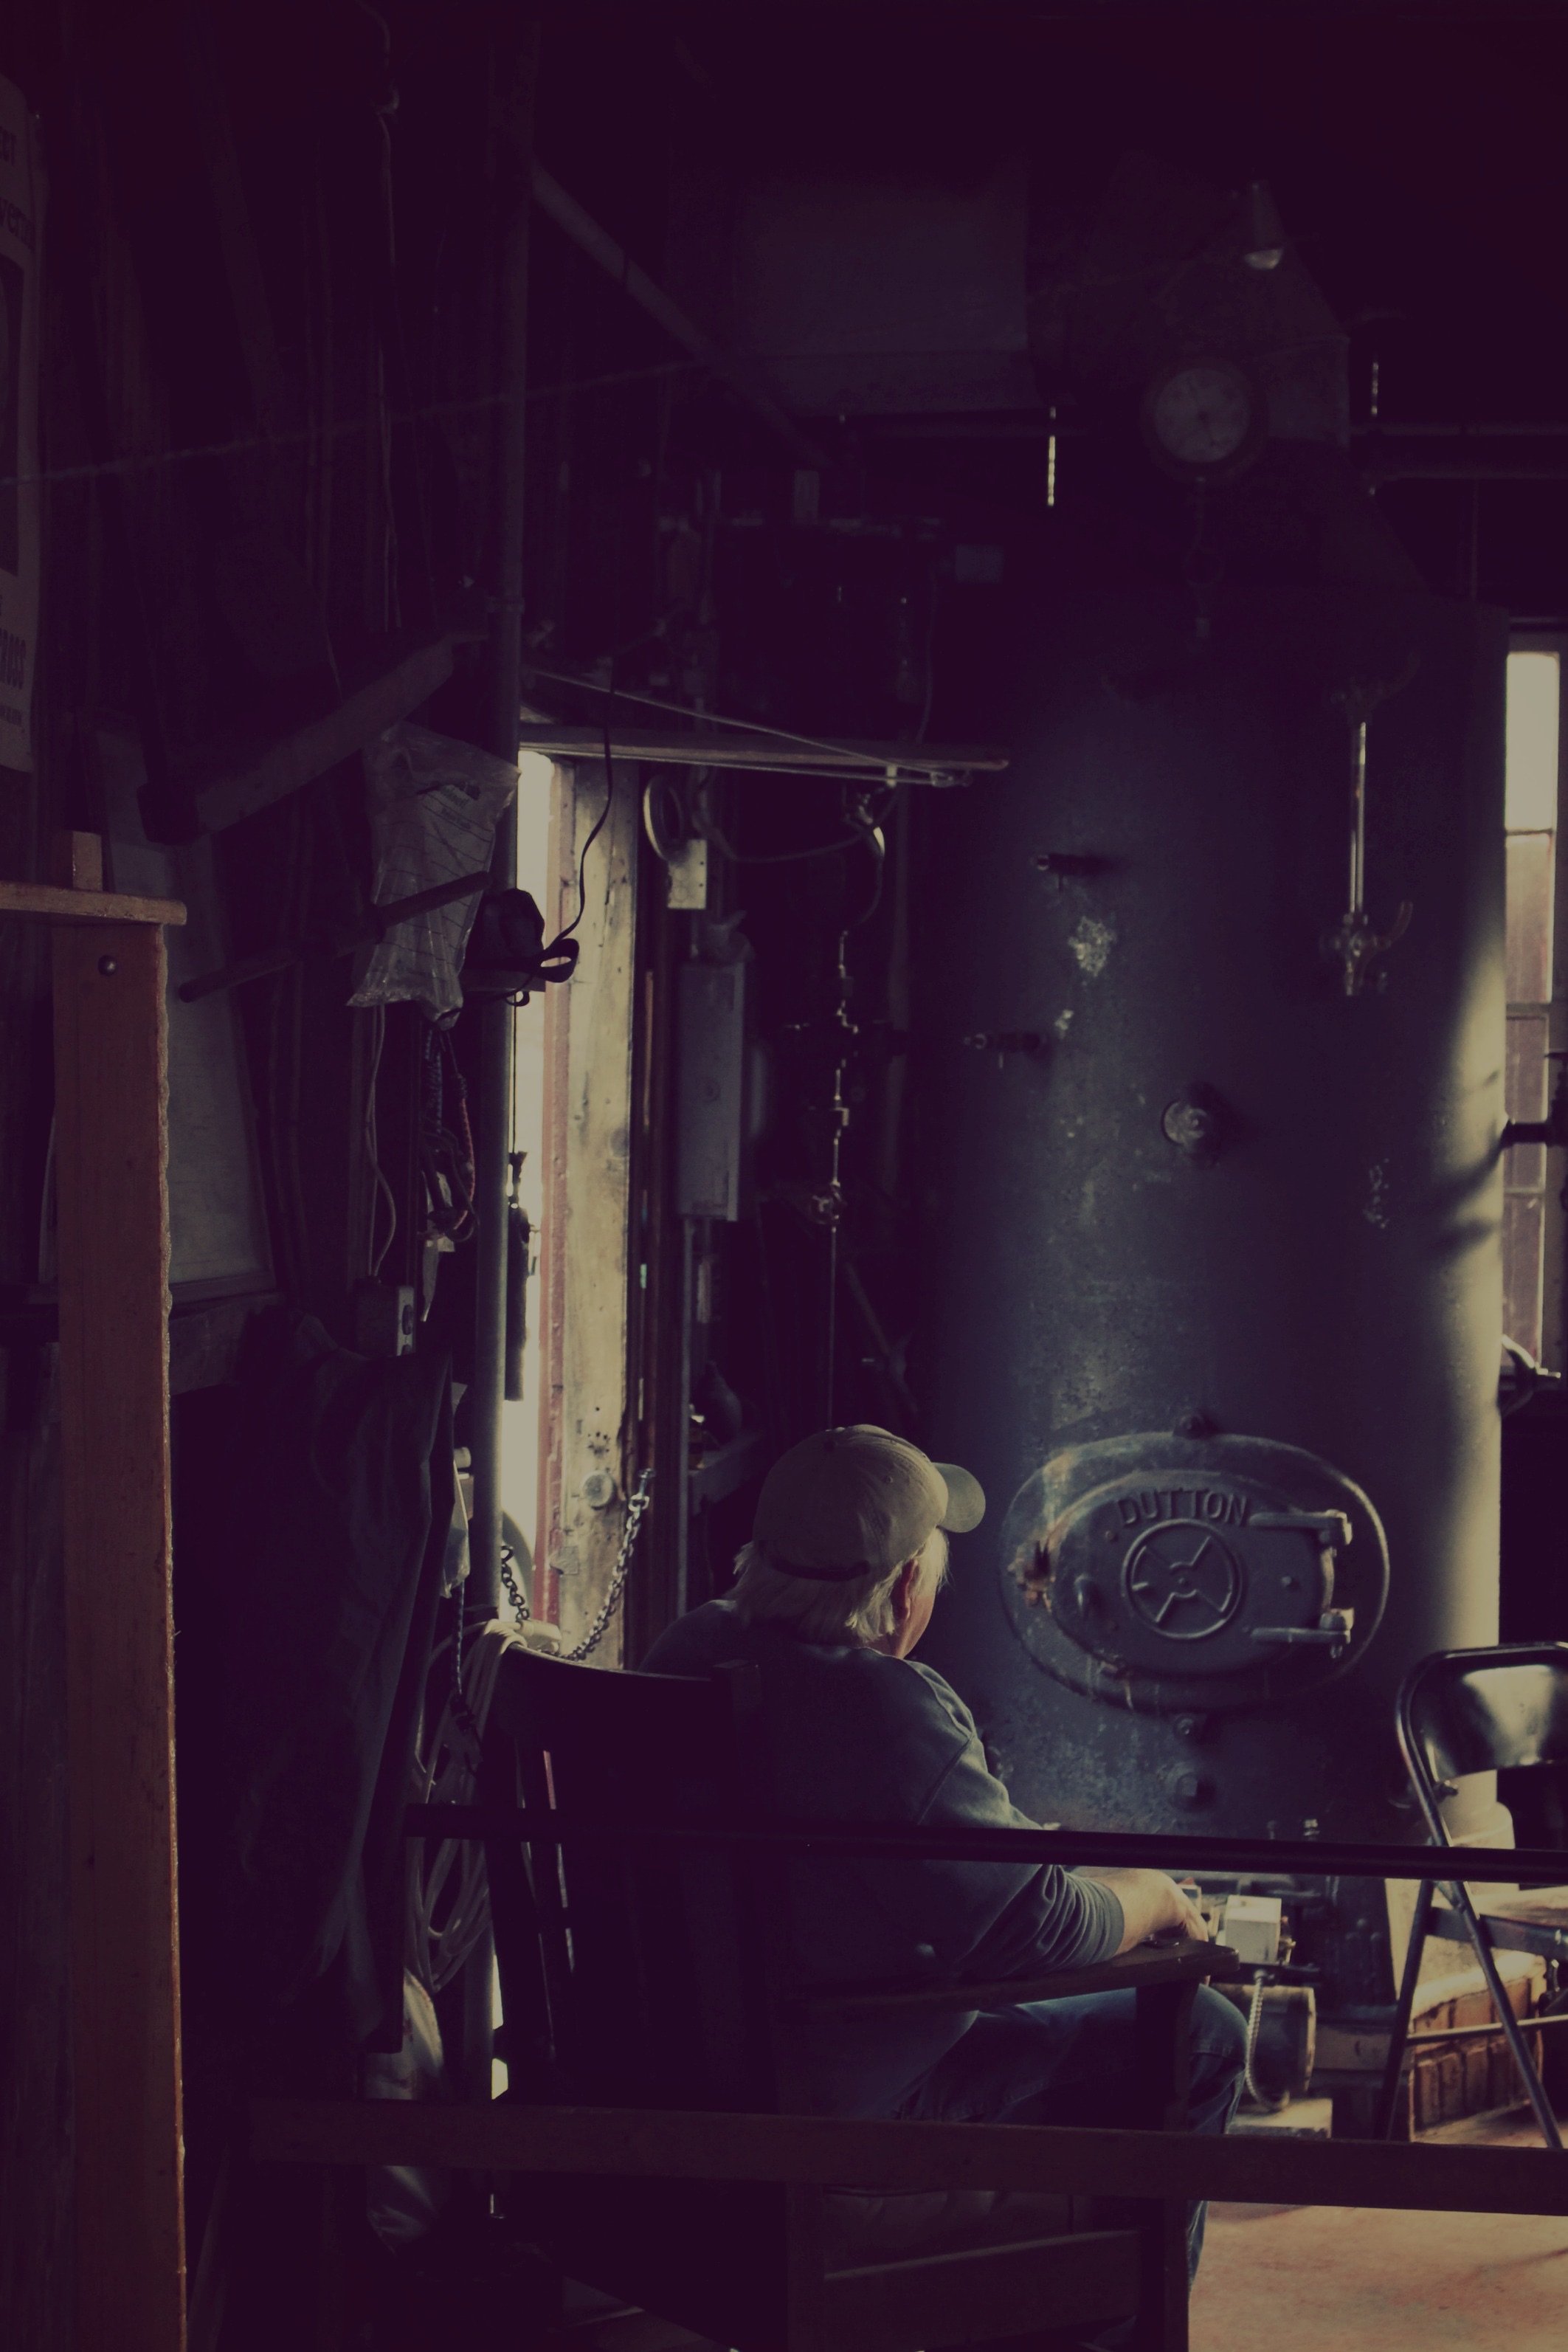
light, darkness, black, lighting, stage, image, shape, darkroom